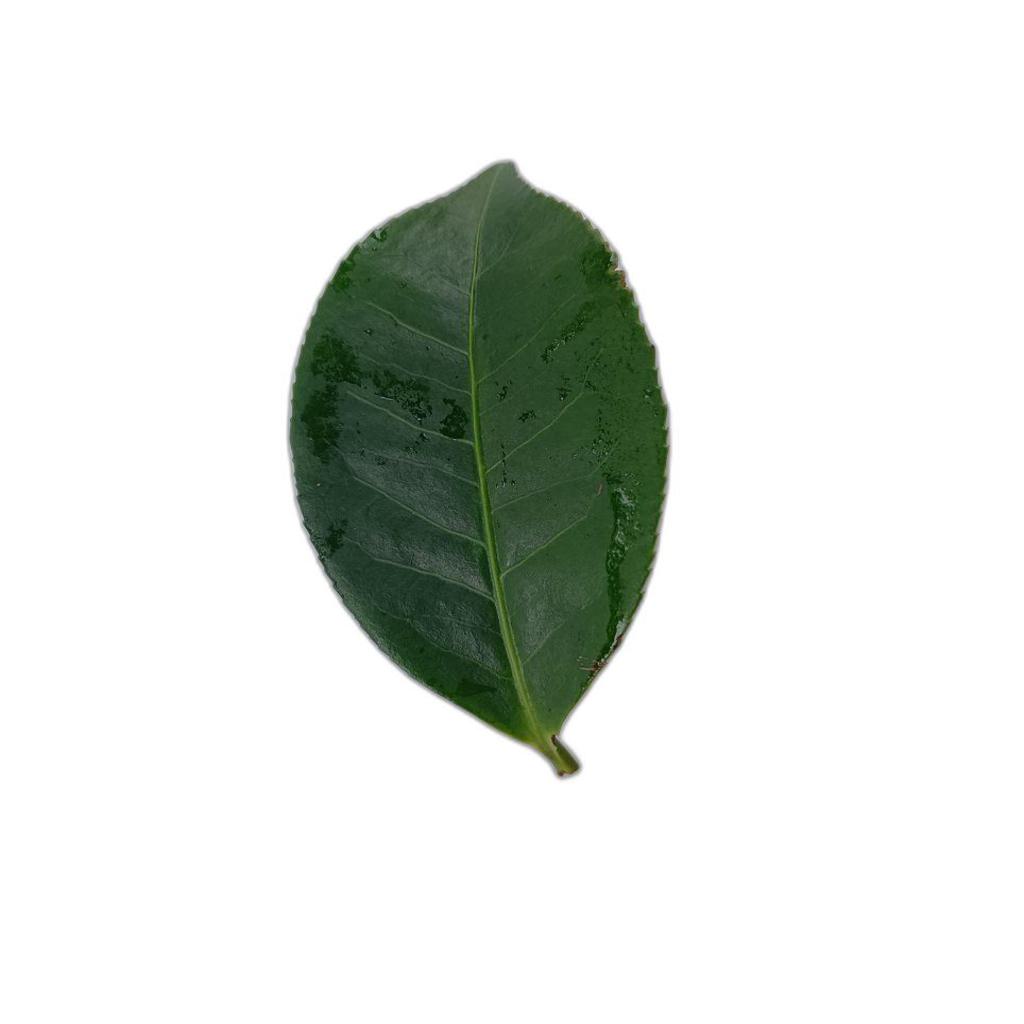
Label: Healthy